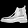
Label: Ankle boot